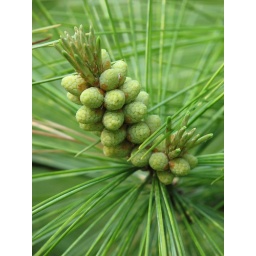
A detail of the pine in front of my townhouse. Eastern white pine (Pinus strobus)